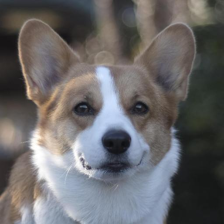
Label: animals